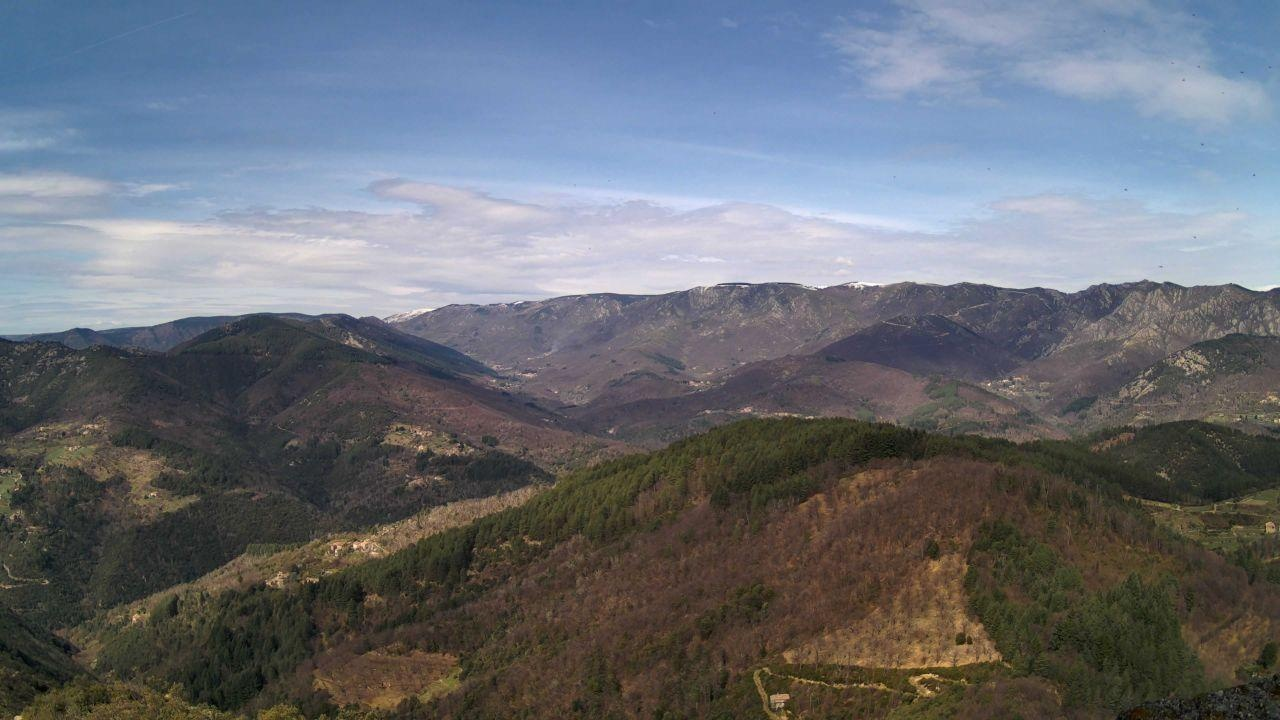
Fire: no
Smoke: yes